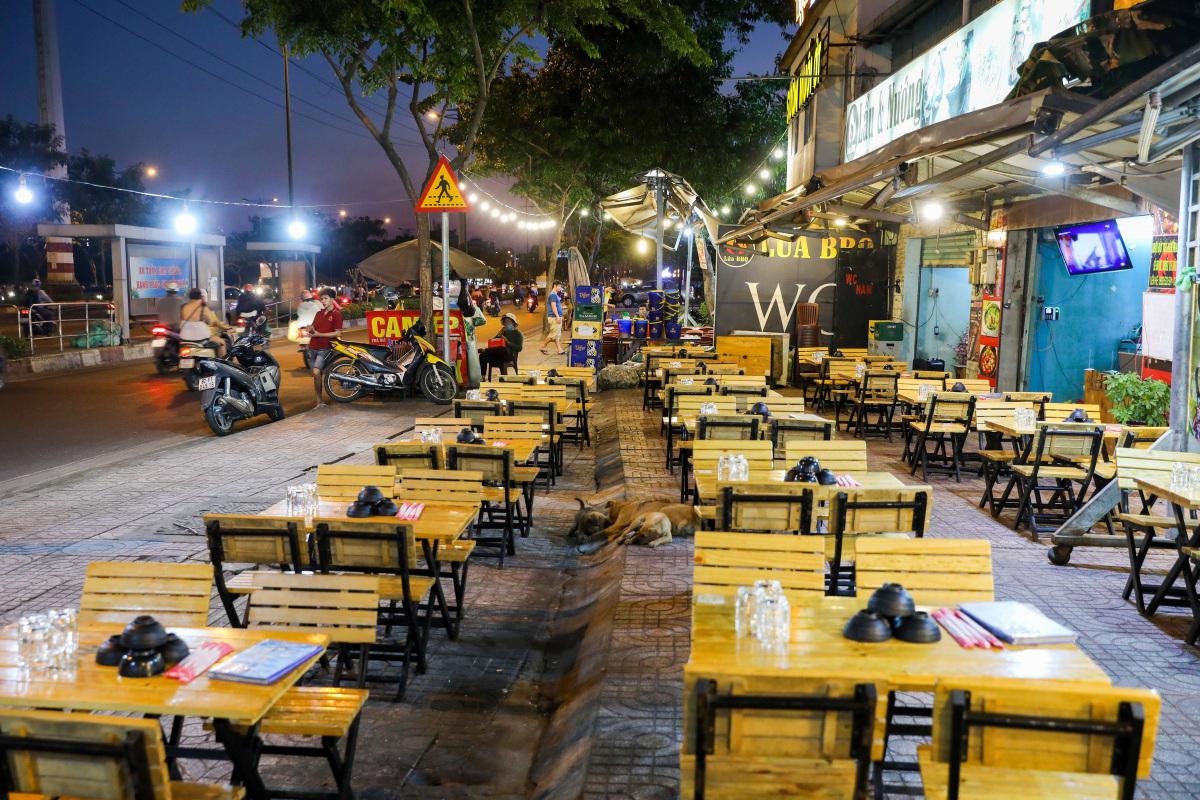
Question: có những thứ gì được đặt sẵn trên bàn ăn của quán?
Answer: trên bàn ăn của quán có những chai nước, chén, đũa và thực đơn quán